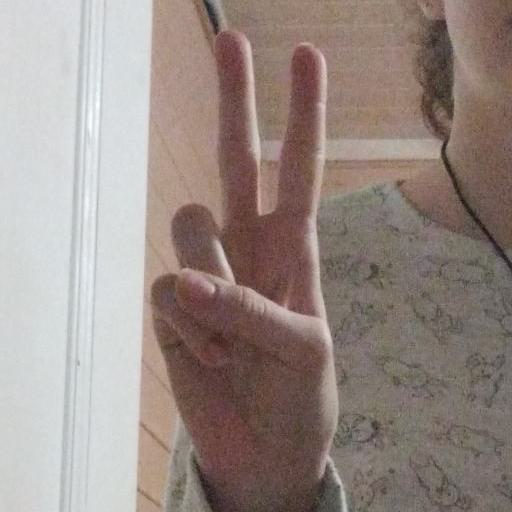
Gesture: peace